Esarhaddon

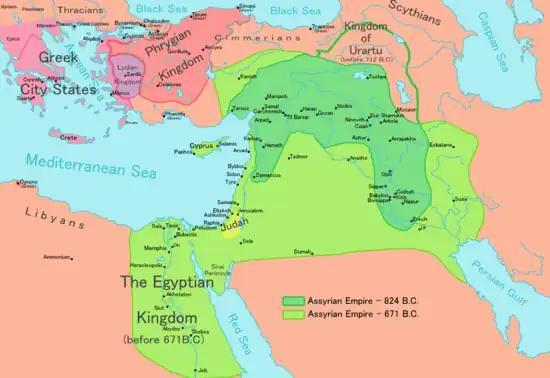
The Neo-Assyrian Empire in 671 BC, after Esarhaddon's successful invasion of Egypt.

As a result of his tumultuous rise to the throne, Esarhaddon was distrustful of his servants, vassals and family members. He frequently sought the advice of oracles and priests on whether any of his relatives or officials wished to harm him.' Although highly distrustful of his male relatives, Esarhaddon seems to not have been paranoid in regards to his female relatives. During his reign his wife Ešarra-ḫammat, his mother Naqiʾa and his daughter Šērūʾa-ēṭirat all wielded considerably more influence and political power than women during earlier parts of Assyrian history.'